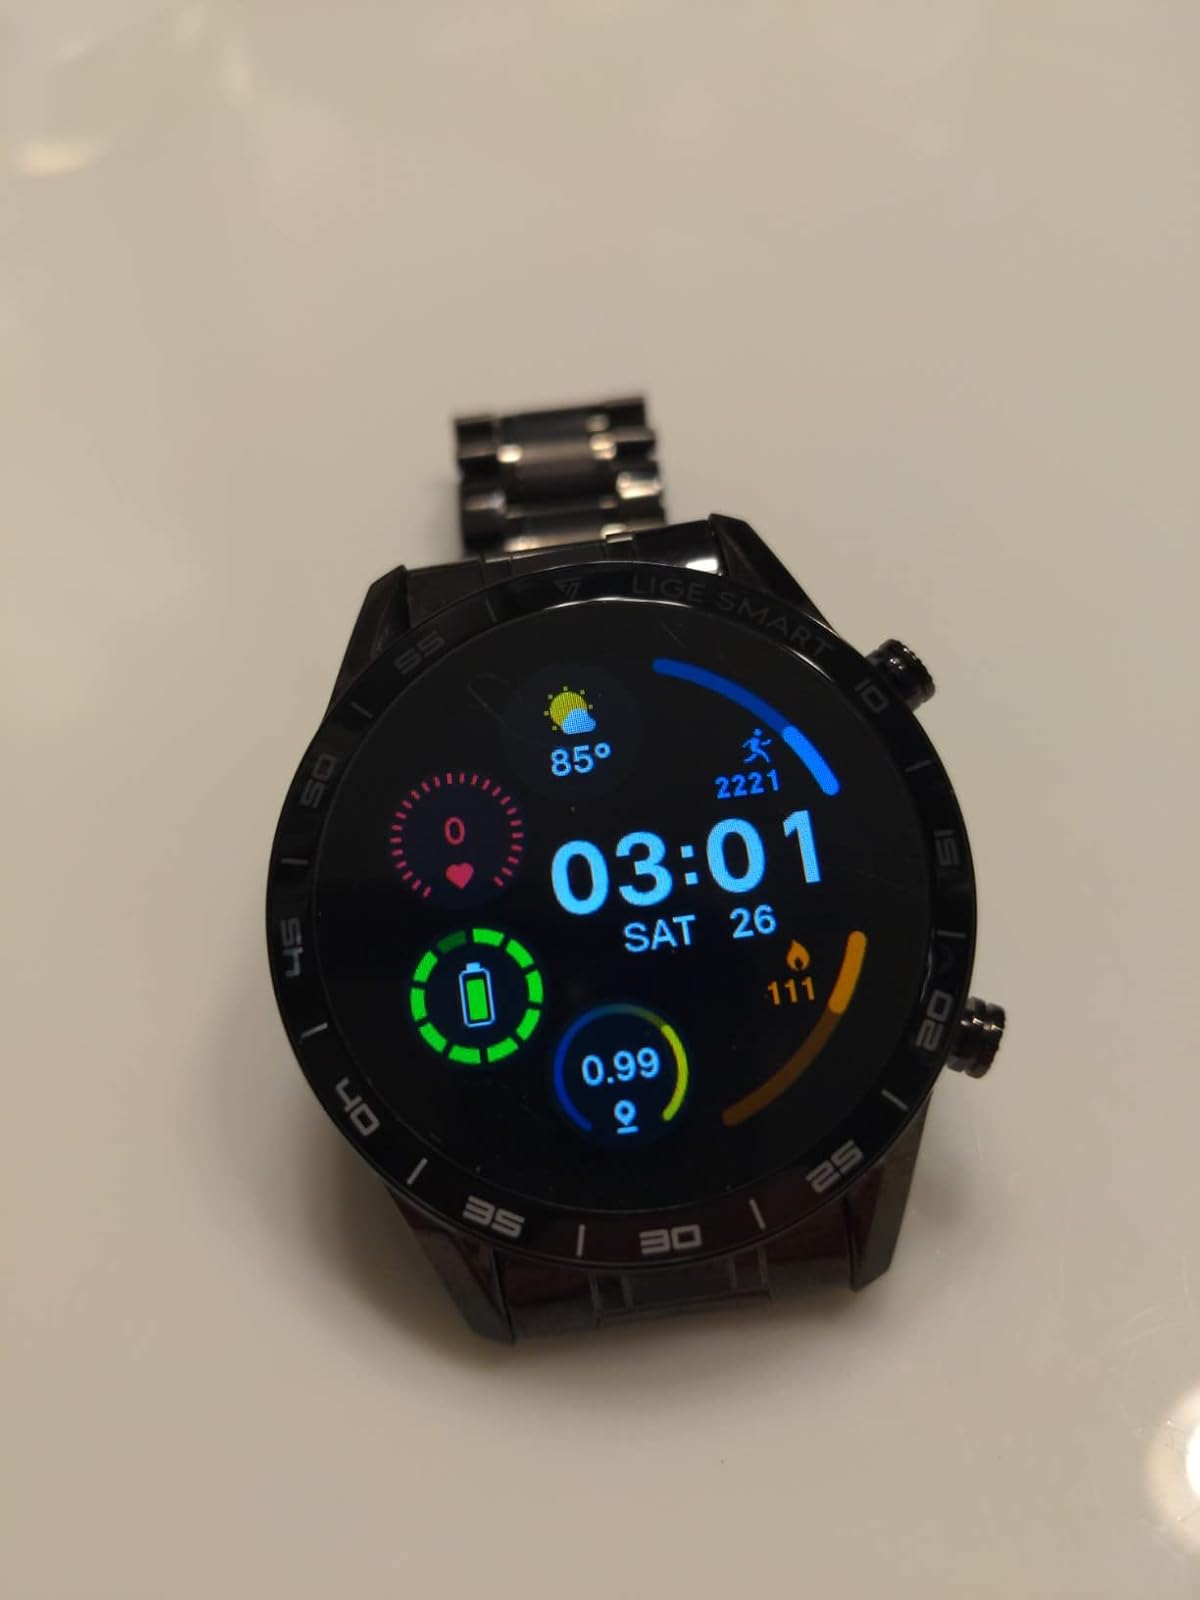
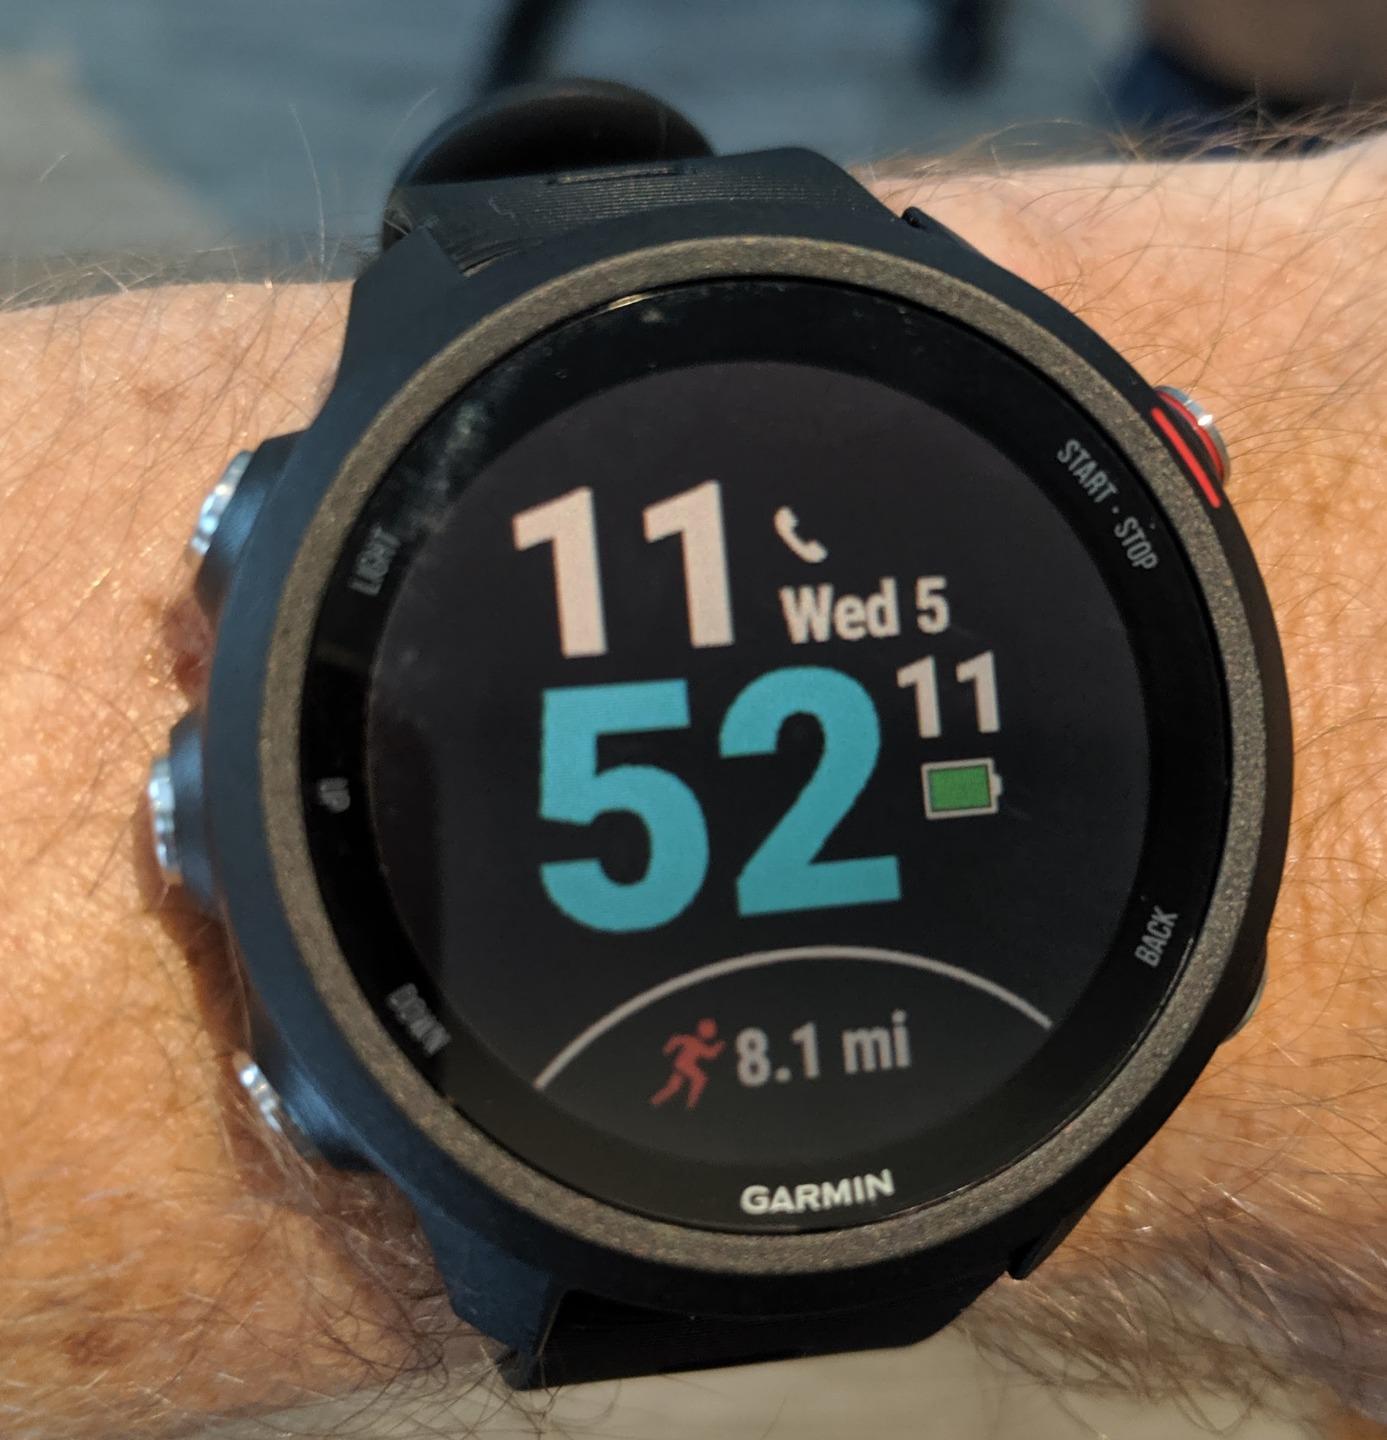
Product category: smartwatch
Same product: no